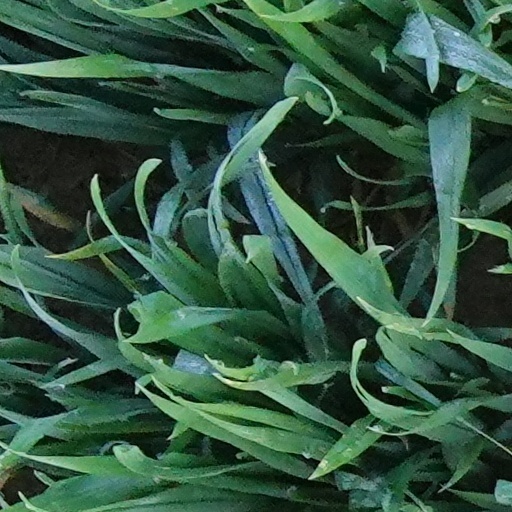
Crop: wheat